The Joker (1928 film)

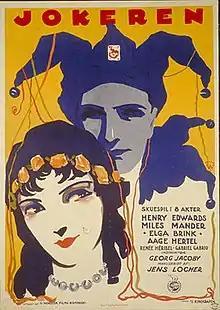
Official Poster from 1928 by Palle Wennerwald

The Joker is a 1928 Danish-German silent drama film directed by Georg Jacoby and starring Henry Edwards, Elga Brink, Miles Mander and Renée Héribel. It is based upon the 1927 play "The Joker" by Noel Scott. The film was also released under the German language title Der Faschingskönig (English: "The King of the Carnival").